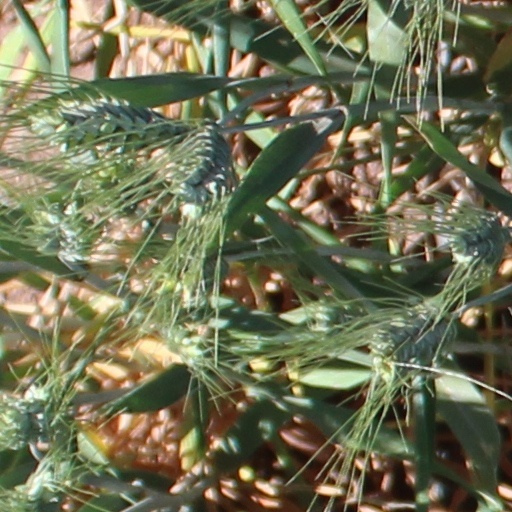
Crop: wheat